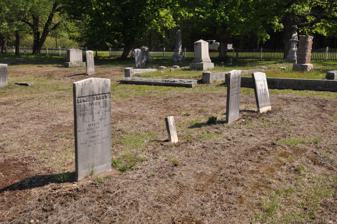
Building: Rural Glen Cemetery
Country: United States of America
Year built: 1820
Historic cemetery in Massachusetts, United States United States historic place Rural Glen Cemetery U.S. National Register of Historic Places Show map of Massachusetts Show map of the United States Location Worcester Rd., Hubbardston, Massachusetts Coordinates 42°27′55″N 71°59′54″W / 42.46528°N 71.99833°W / 42.46528; -71.99833 Area 3.5 acres (1.4 ha) Built 1820 ( 1820 ) NRHP reference No. 100005076 Added to NRHP September 4, 2020 Rural Glen Cemetery is a historic cemetery on Worcester Road ( Massachusetts Route 68 ) in Hubbardston, Massachusetts .  Established about 1820, it is at 3.5 acres (1.4 ha) one of the town's largest cemeteries.  It was created on land formerly owned by the locally prominent Reed/Reid family, and includes the burials of some of the town's notable 19th and 20th-century residents.  The cemetery was listed on the National Register of Historic Places in 2020. It is presently restricted to burials related to existing interments. Description and history Hubbardston's Rural Glen Cemetery is located about one mile (1.6 km) south of the town center, on the west side of Worcester Road south of its junction with Old Princeton Road.  It is bounded on the north and south by two other municipal cemeteries, Brookside and Evergreen cemeteries; all are identified by signage, and Rural Glen Cemetery is further differentiated from its neighbors by a picket fence along the road.  It is predominantly a level grassy expanse, with trees at the fringes.  The rear of the cemetery is bounded by the Ware River .  Near its center is a 40-foot (12 m) flagpole flying the American flag. The oldest burial in the cemetery is dated 1820, and is of a five-year-old child.  The cemetery was formally established by a sale of land in 1875 by members of the Reed family, who have a raised and fenced plot in the south rear of the cemetery.  Among the Reed family burials is that of Colonel Micajah Reed, a state representative in 1839–40.  Members of the Wheeler family, whose ancestors were prominent in the town's early history, are also interred here.  Among them are several generations of owners of Wheeler's store, a fixture in the town center for more than a century.  The town took over management of the cemetery from a private association sometime after 1978. See also National Register of Historic Places listings in Worcester County, Massachusetts References